John Edward Jackson (antiquarian)

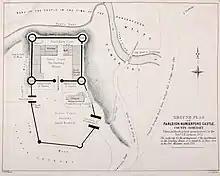
Plan of Farleigh Hungerford Castle, drawn by Jackson in 1852

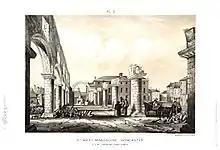
The ruined church of St Mary Magdalene, Doncaster

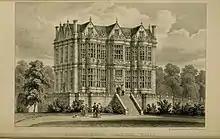
Kingston House or The Hall, Bradford-on-Avon

"Kingston House", "Leland's Journey Through Wiltshire"; "History of Longleat", "History of the Priory of Monkton Farley", "On the Hungerford Chapels", "Maud Heath's Causey", "Murder of Henry Long", "Wiltshire Sheriffs" and "The History of Kington St. Michael" were published together in 1854 as "Wiltshire Essays".